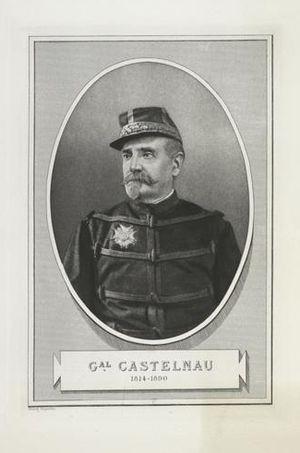
Henri-Pierre Jean Abdon Castelnau, né le 30 juillet 1814 à Prades et mort le 1ᵉʳ novembre 1890 à Paris, est un général de division français.